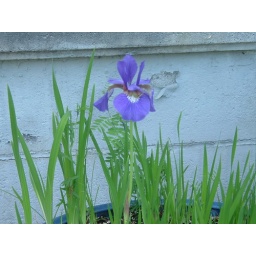
Growing in a beautiful lapis blue pot in the front courtyard.